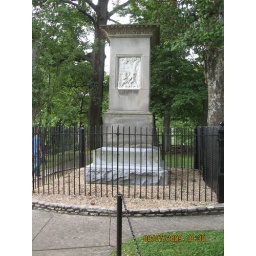
Danial Boones gravesite in Frankfort Kentucky. On a beautiful hill over looking the Kentucky river and the State house..